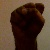
The image shows a hand gesture representing the letter 'S' in Indian Sign Language.